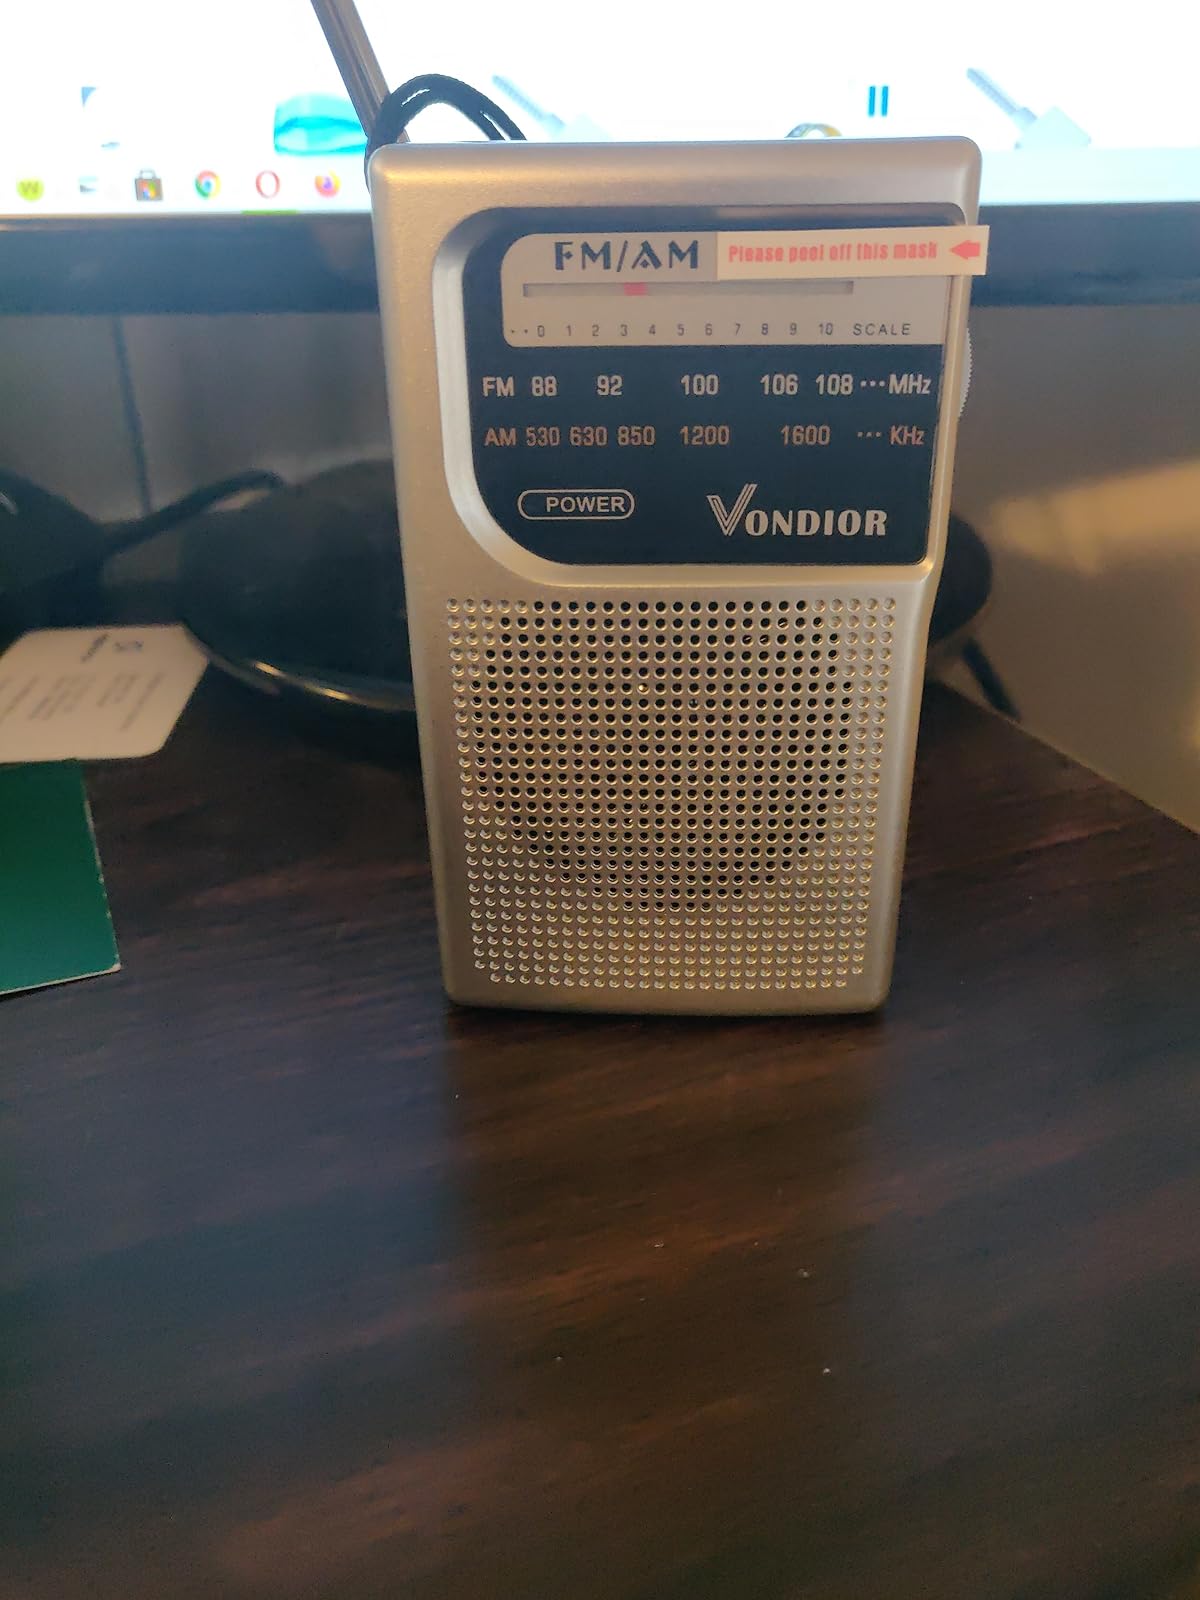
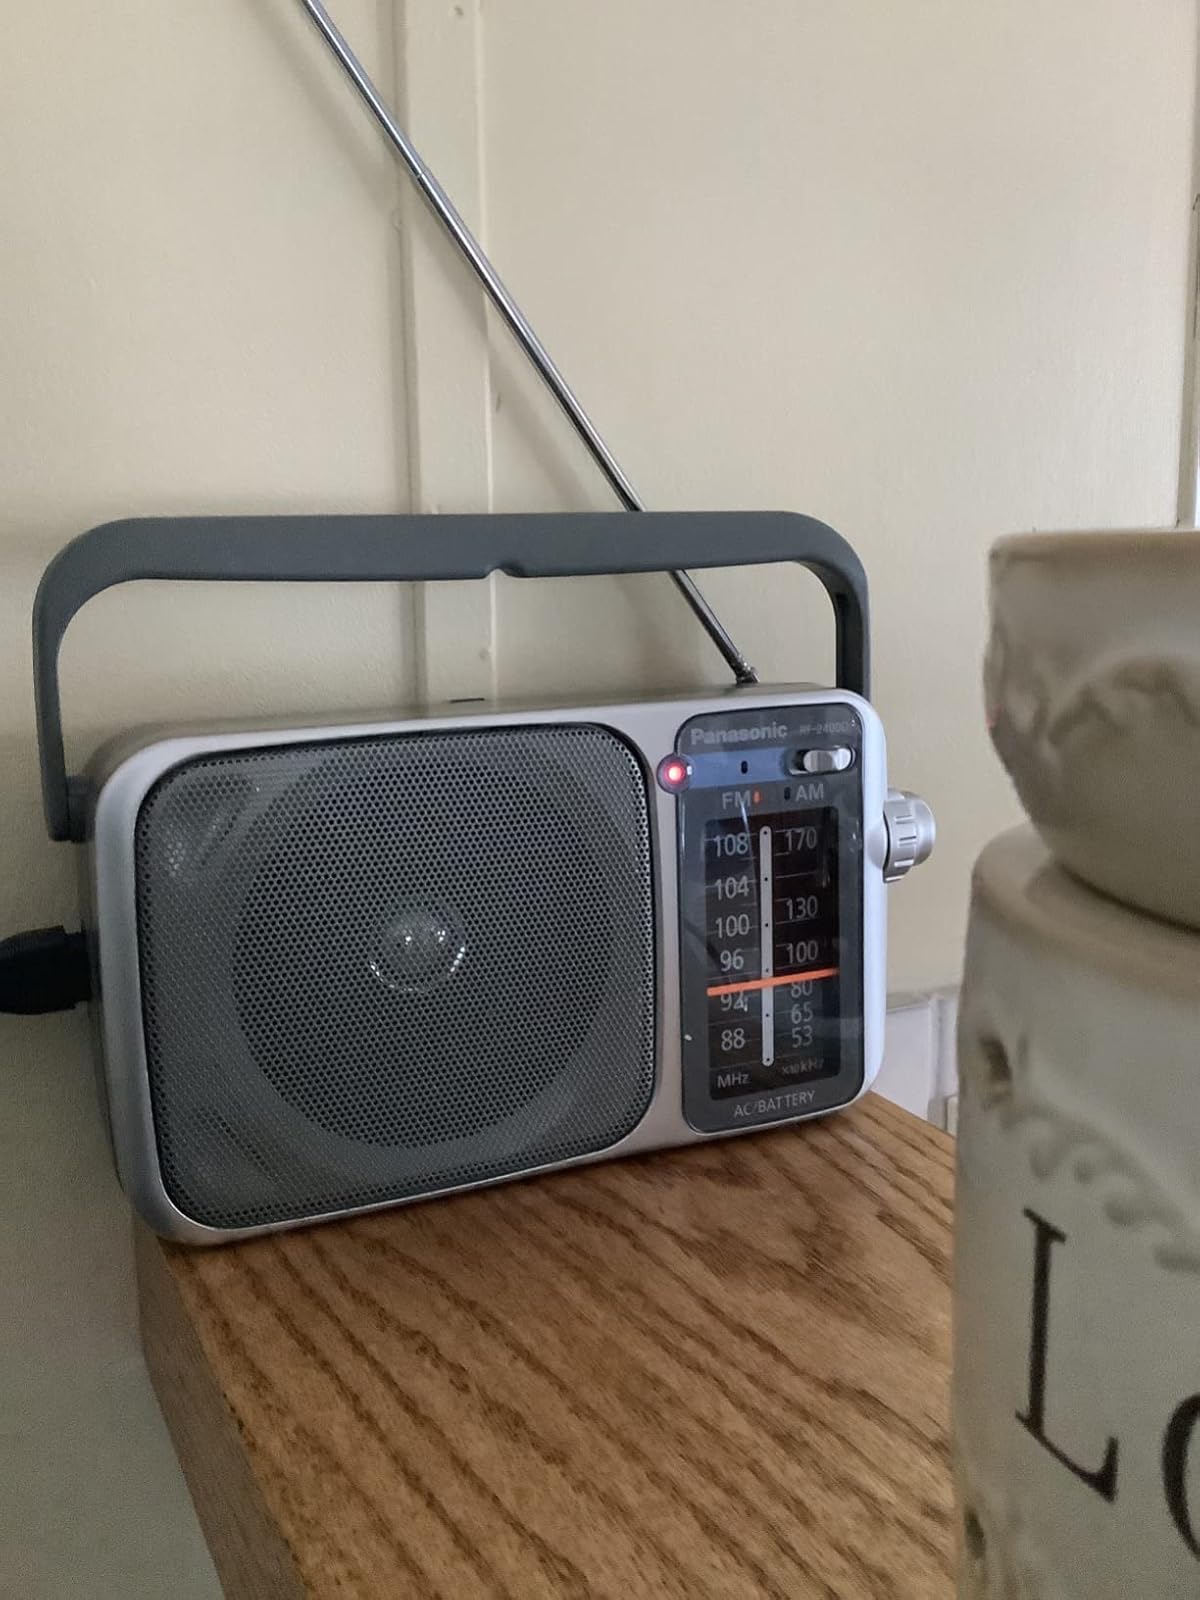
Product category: radio
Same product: no